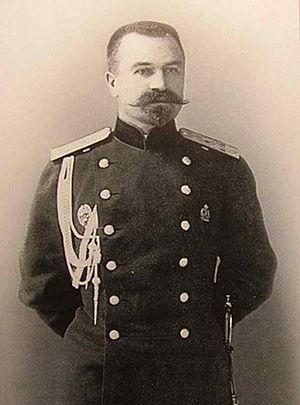
Viktor Viktorovitch Sakharov, né en 1848, décédé le 22 novembre 1905 à Saratov, homme politique russe, chef de l'État-Major général de 1898 à 1904, ministre de la Guerre du 11 mars 1904 au 21 juin 1905, membre du Conseil d'État.